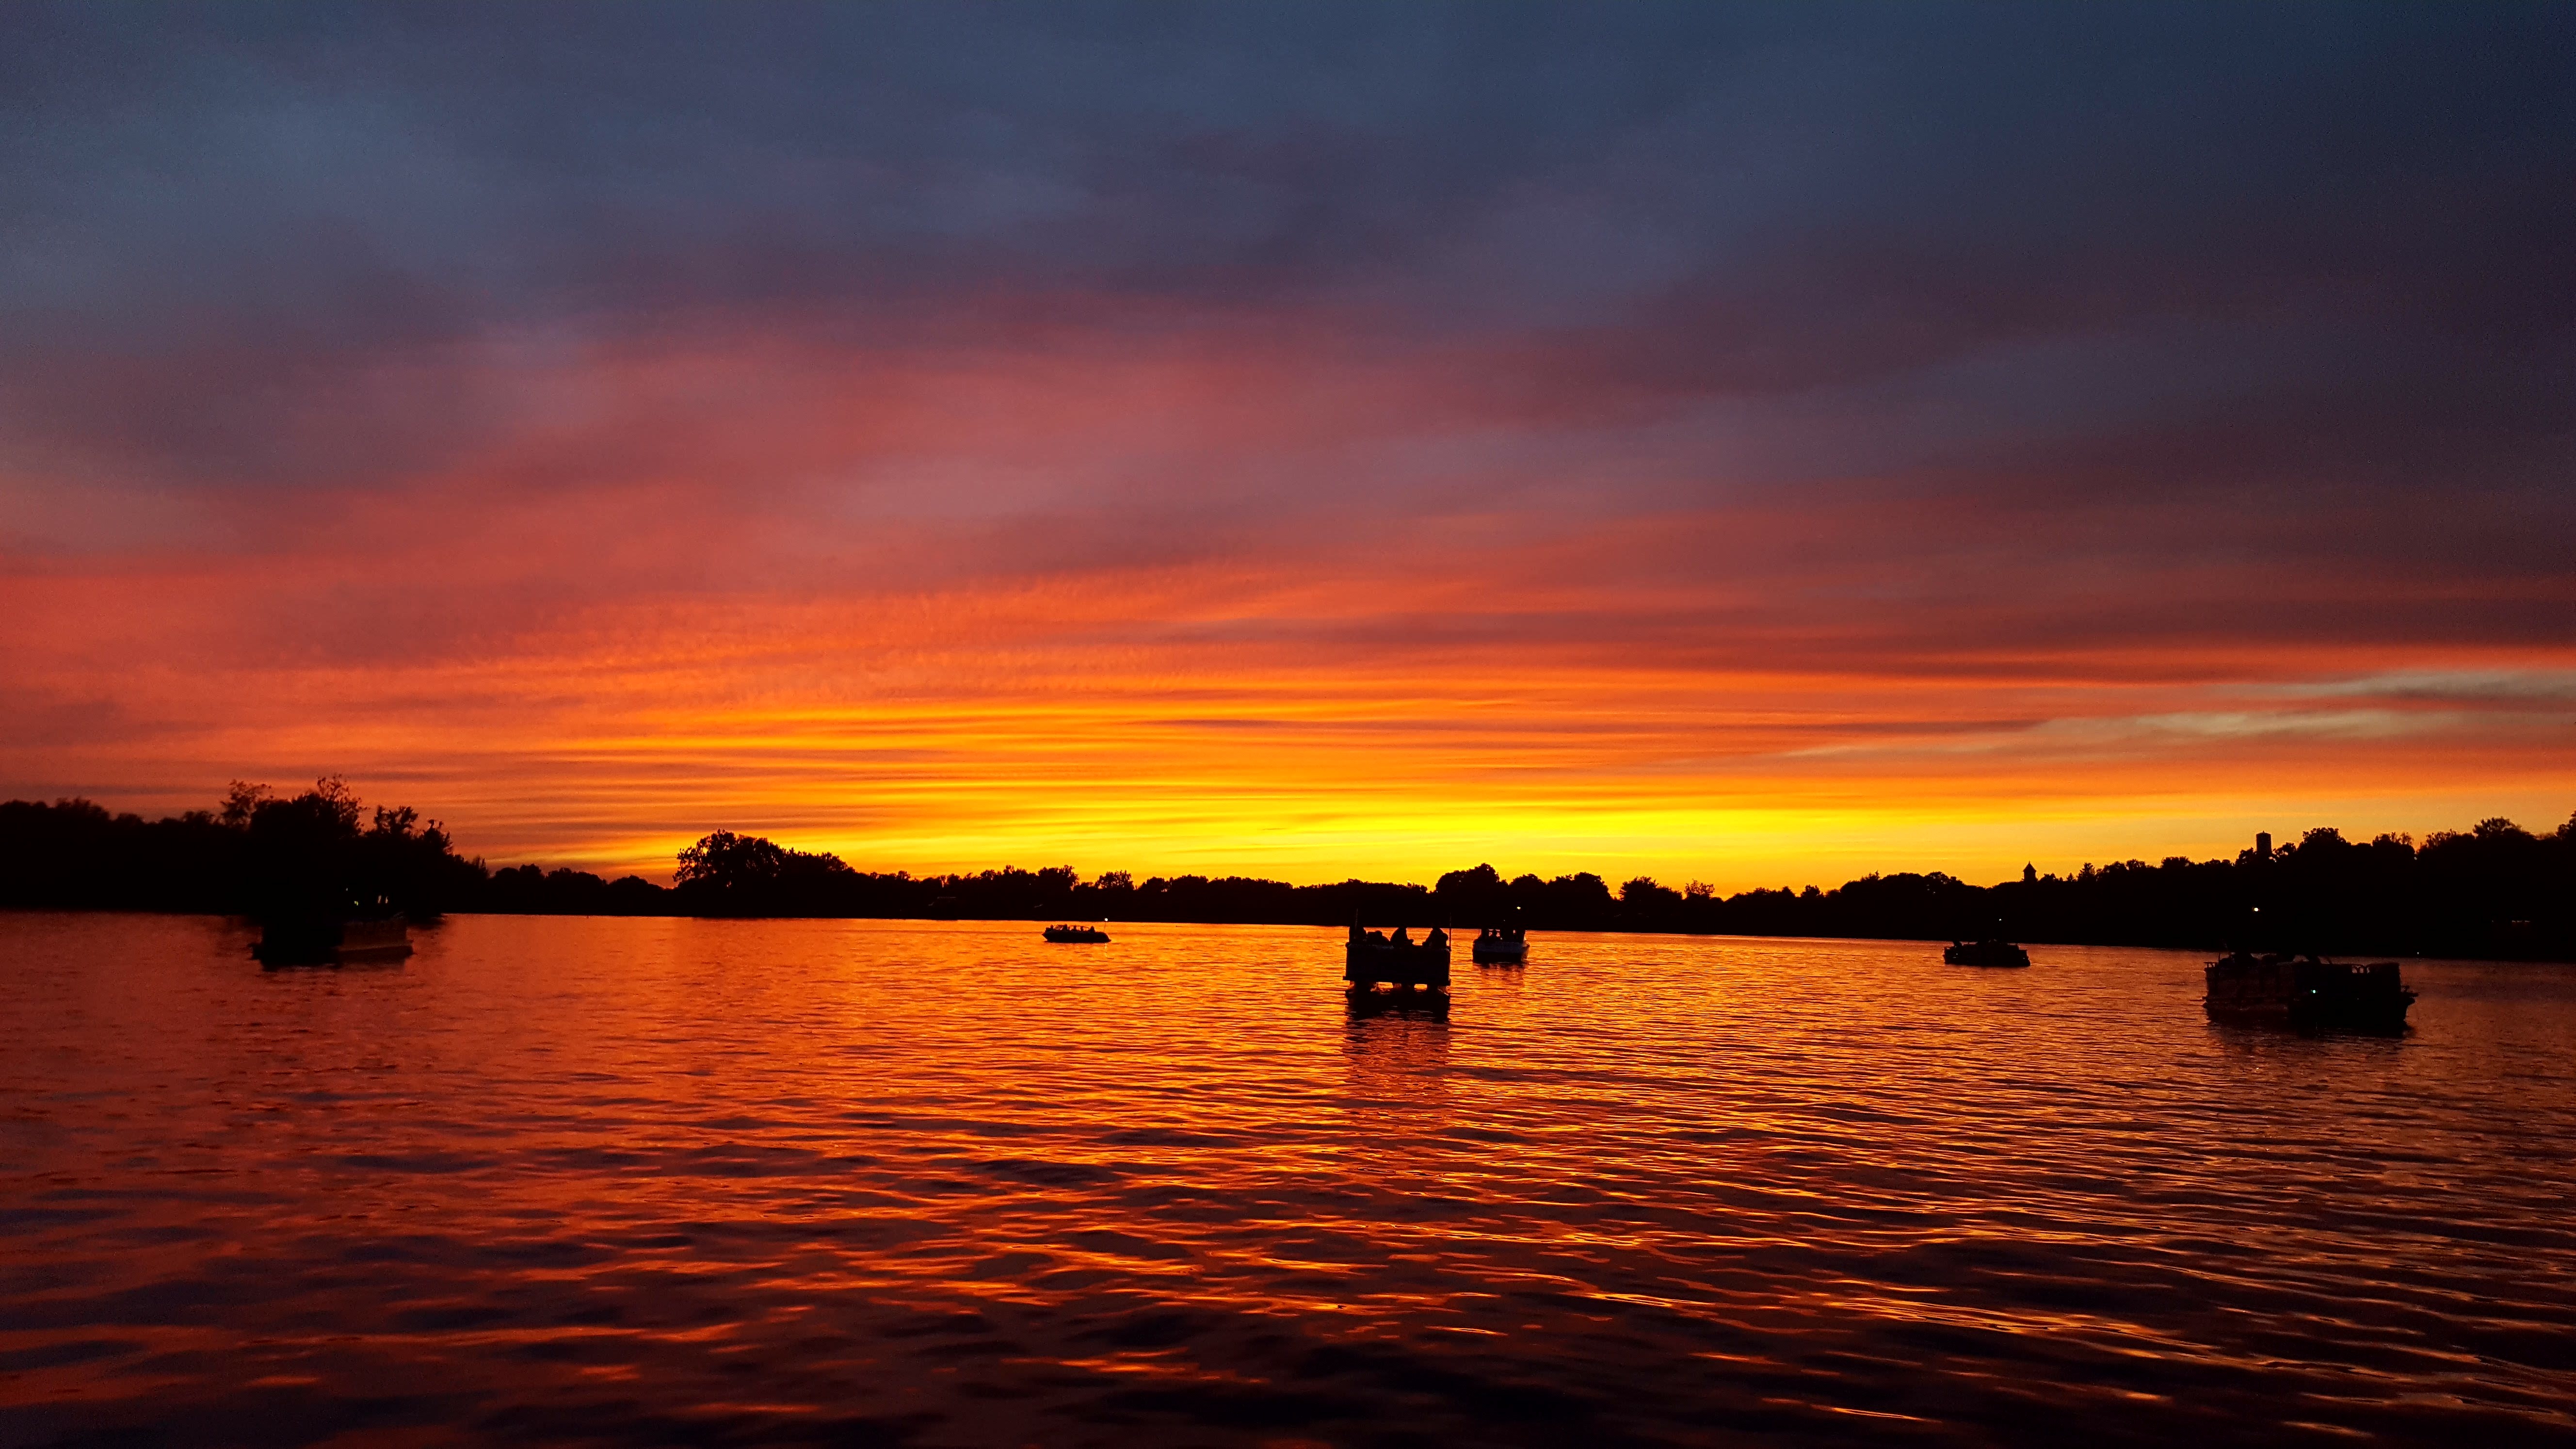
sea, horizon, cloud, sunrise, sunset, morning, dawn, dusk, evening, reflection, loch, afterglow, red sky at morning